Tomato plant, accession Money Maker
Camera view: tilt-top (135 deg); turntable rotation: 0 degrees
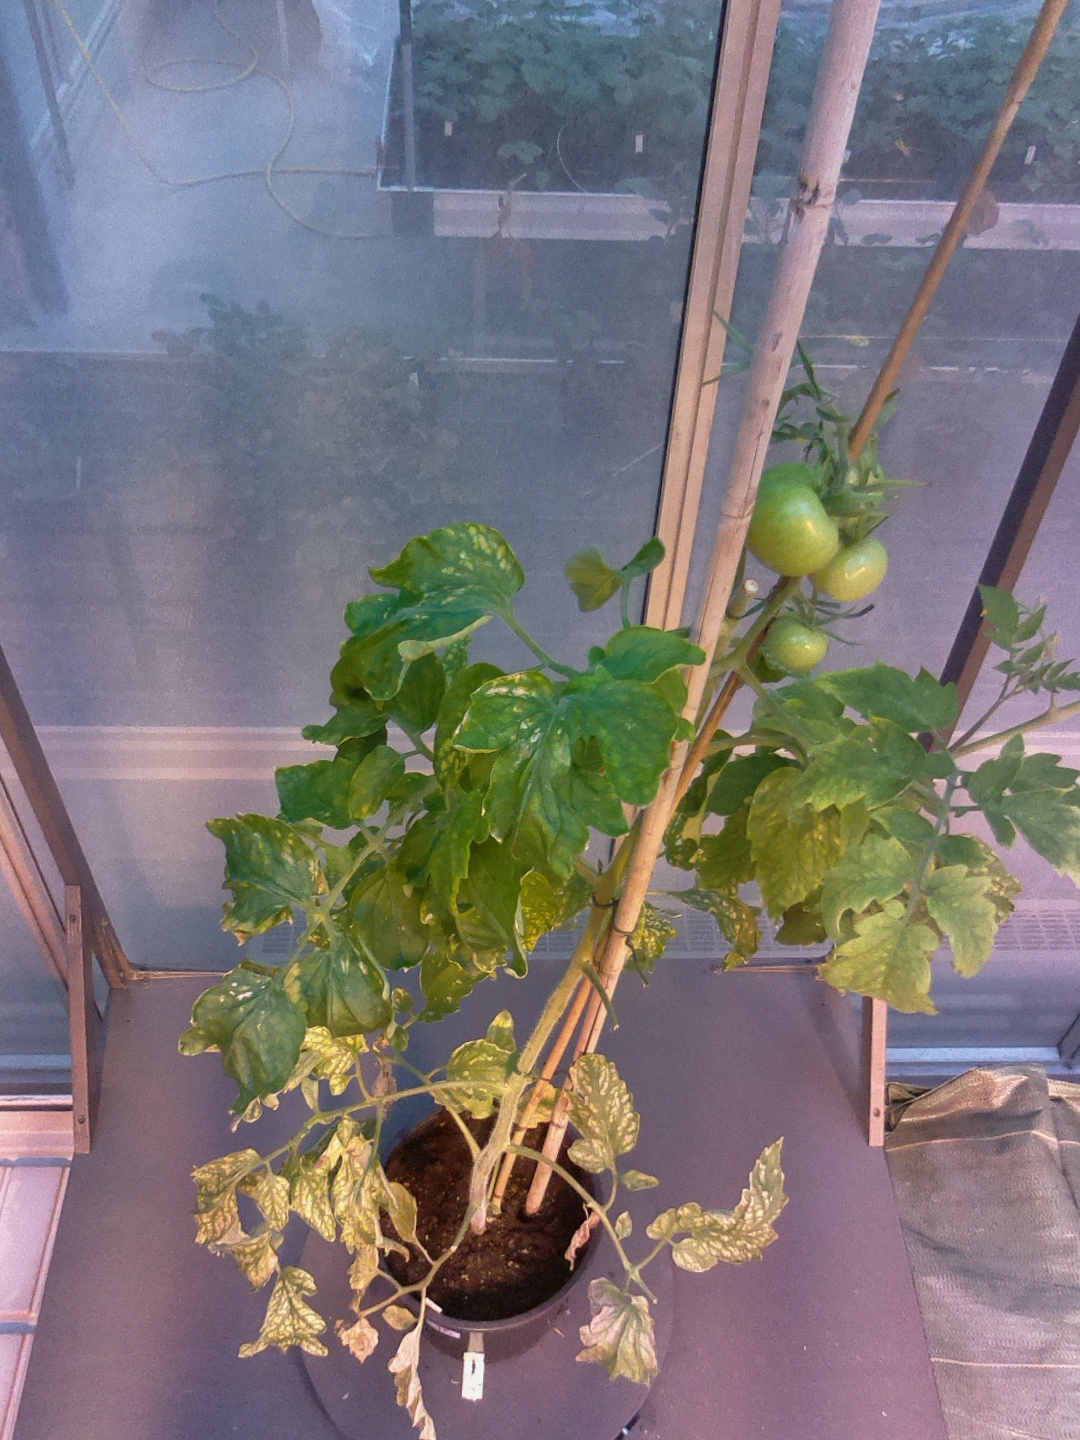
BBCH growth stage 75: 50%-60% of final fruit size